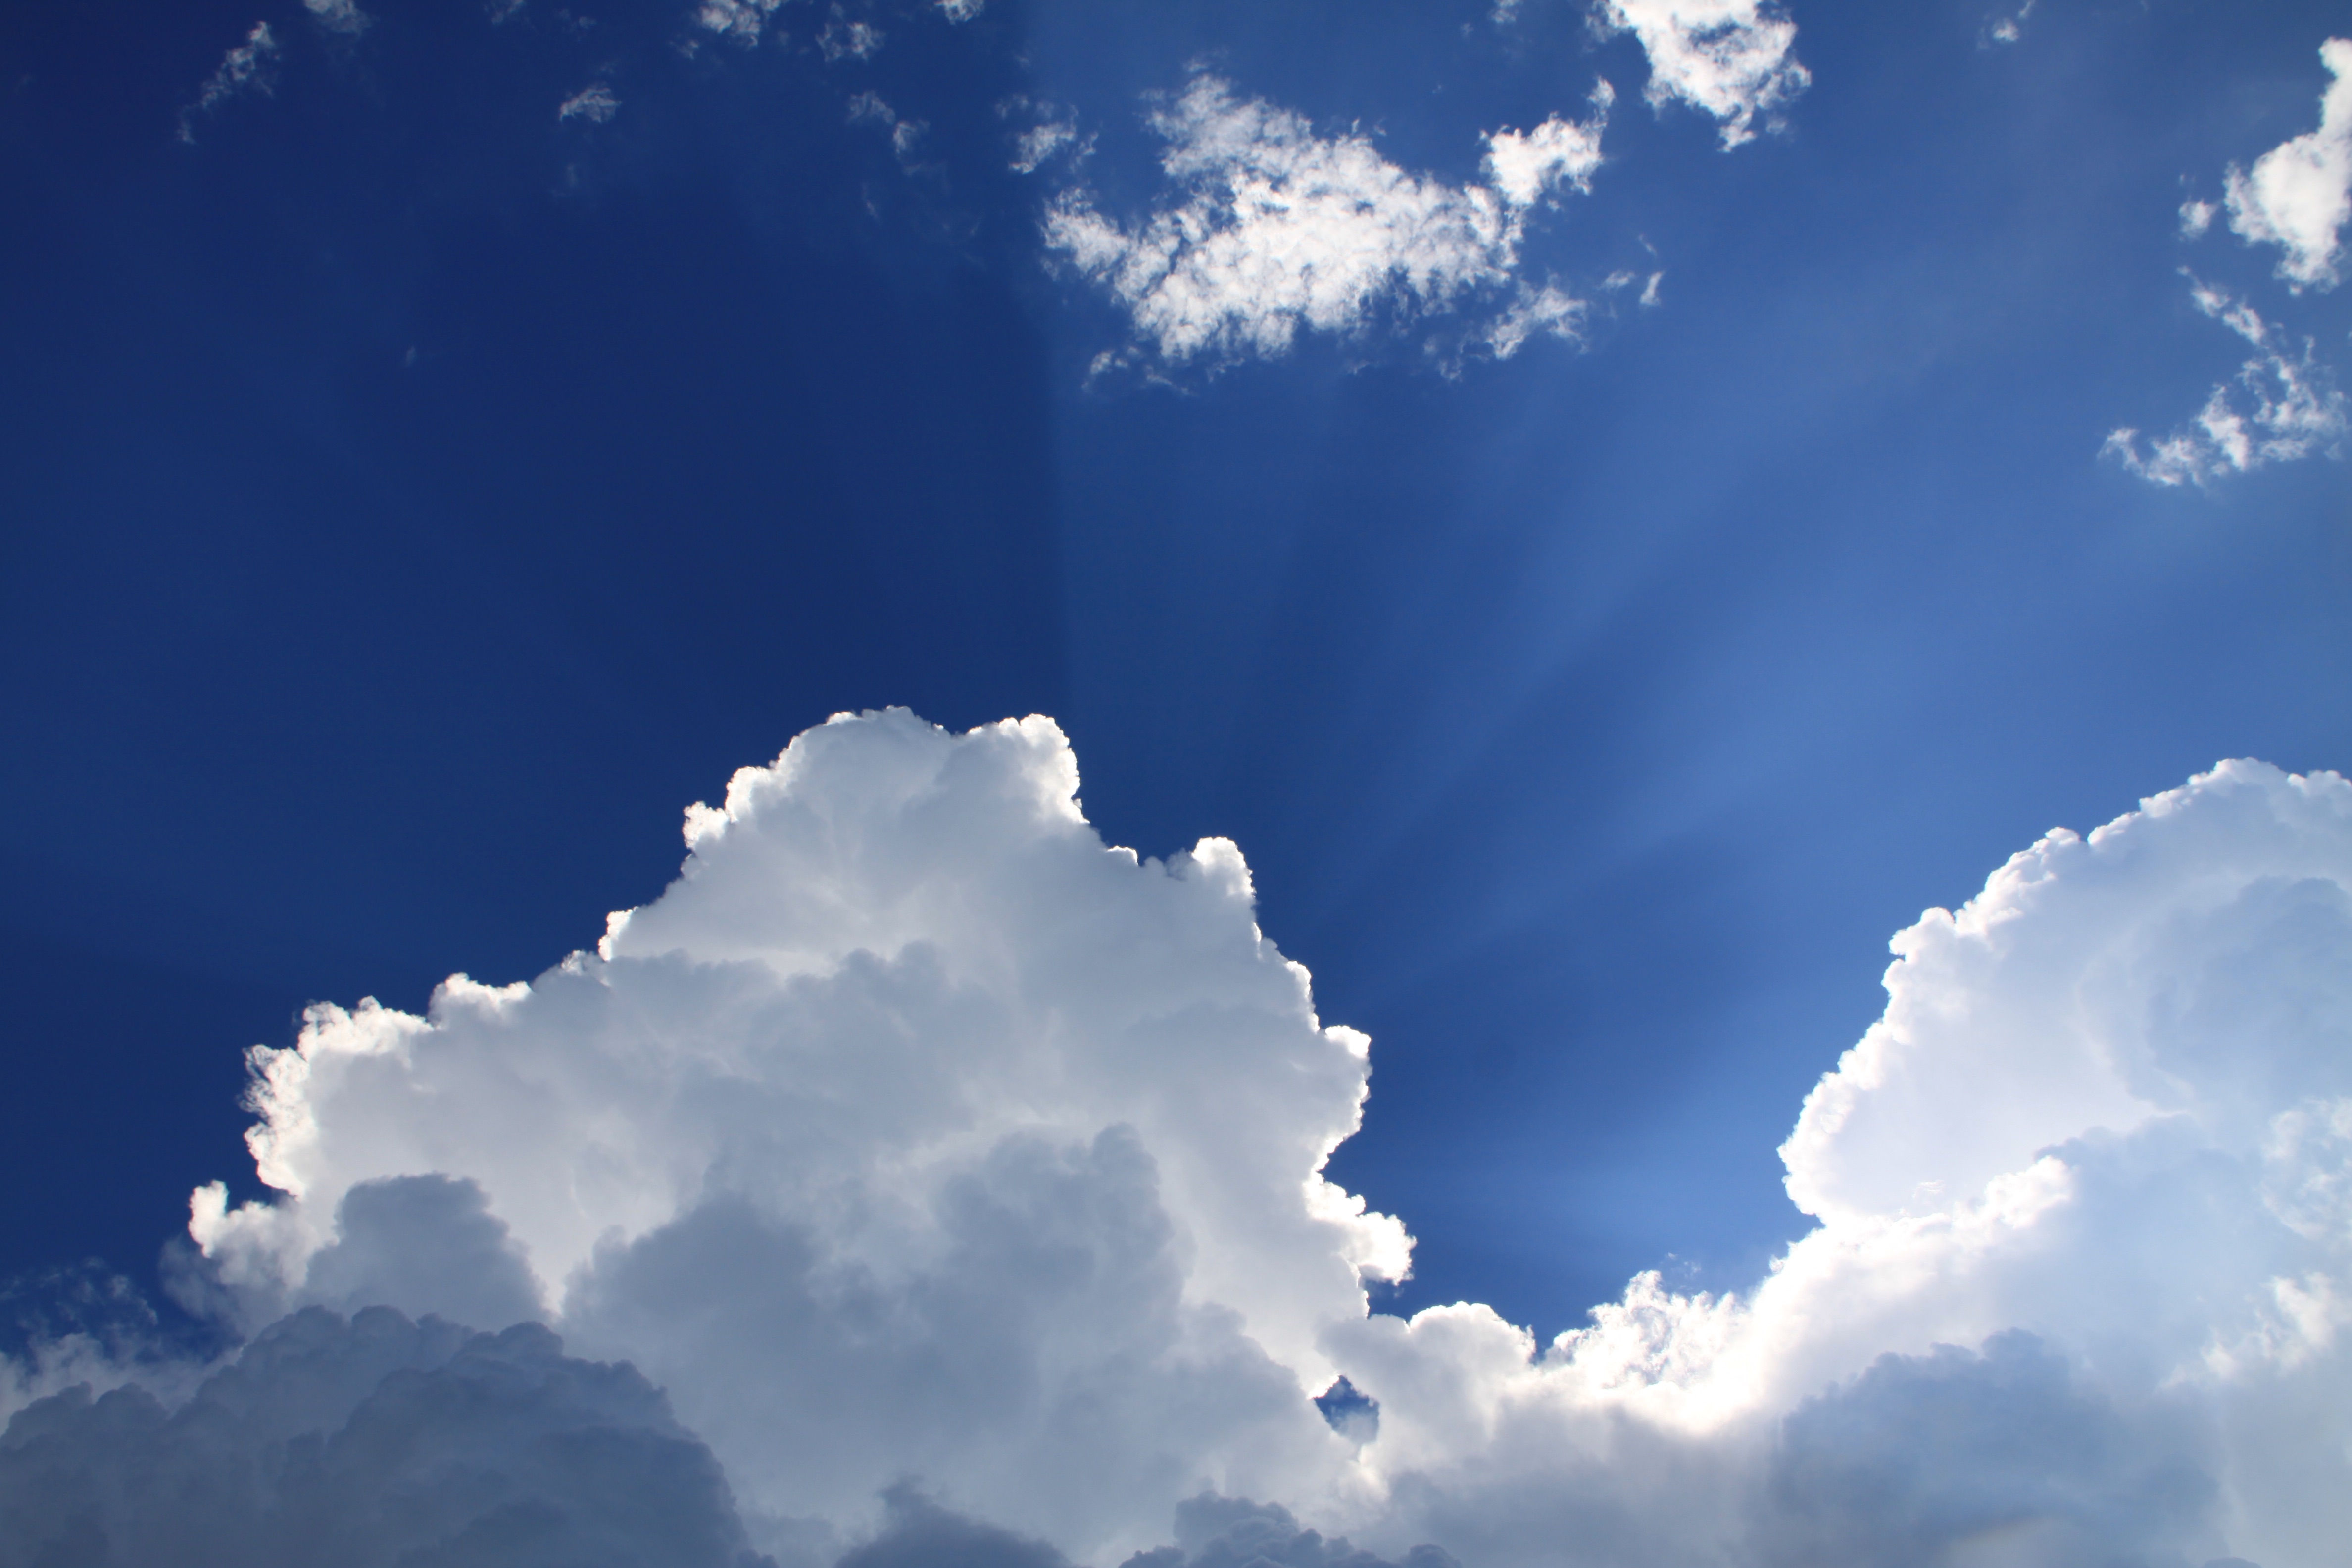
cloud, sky, sunshine, sunlight, atmosphere, daytime, heaven, cumulus, blue, sunny, meteorological phenomenon, atmosphere of earth